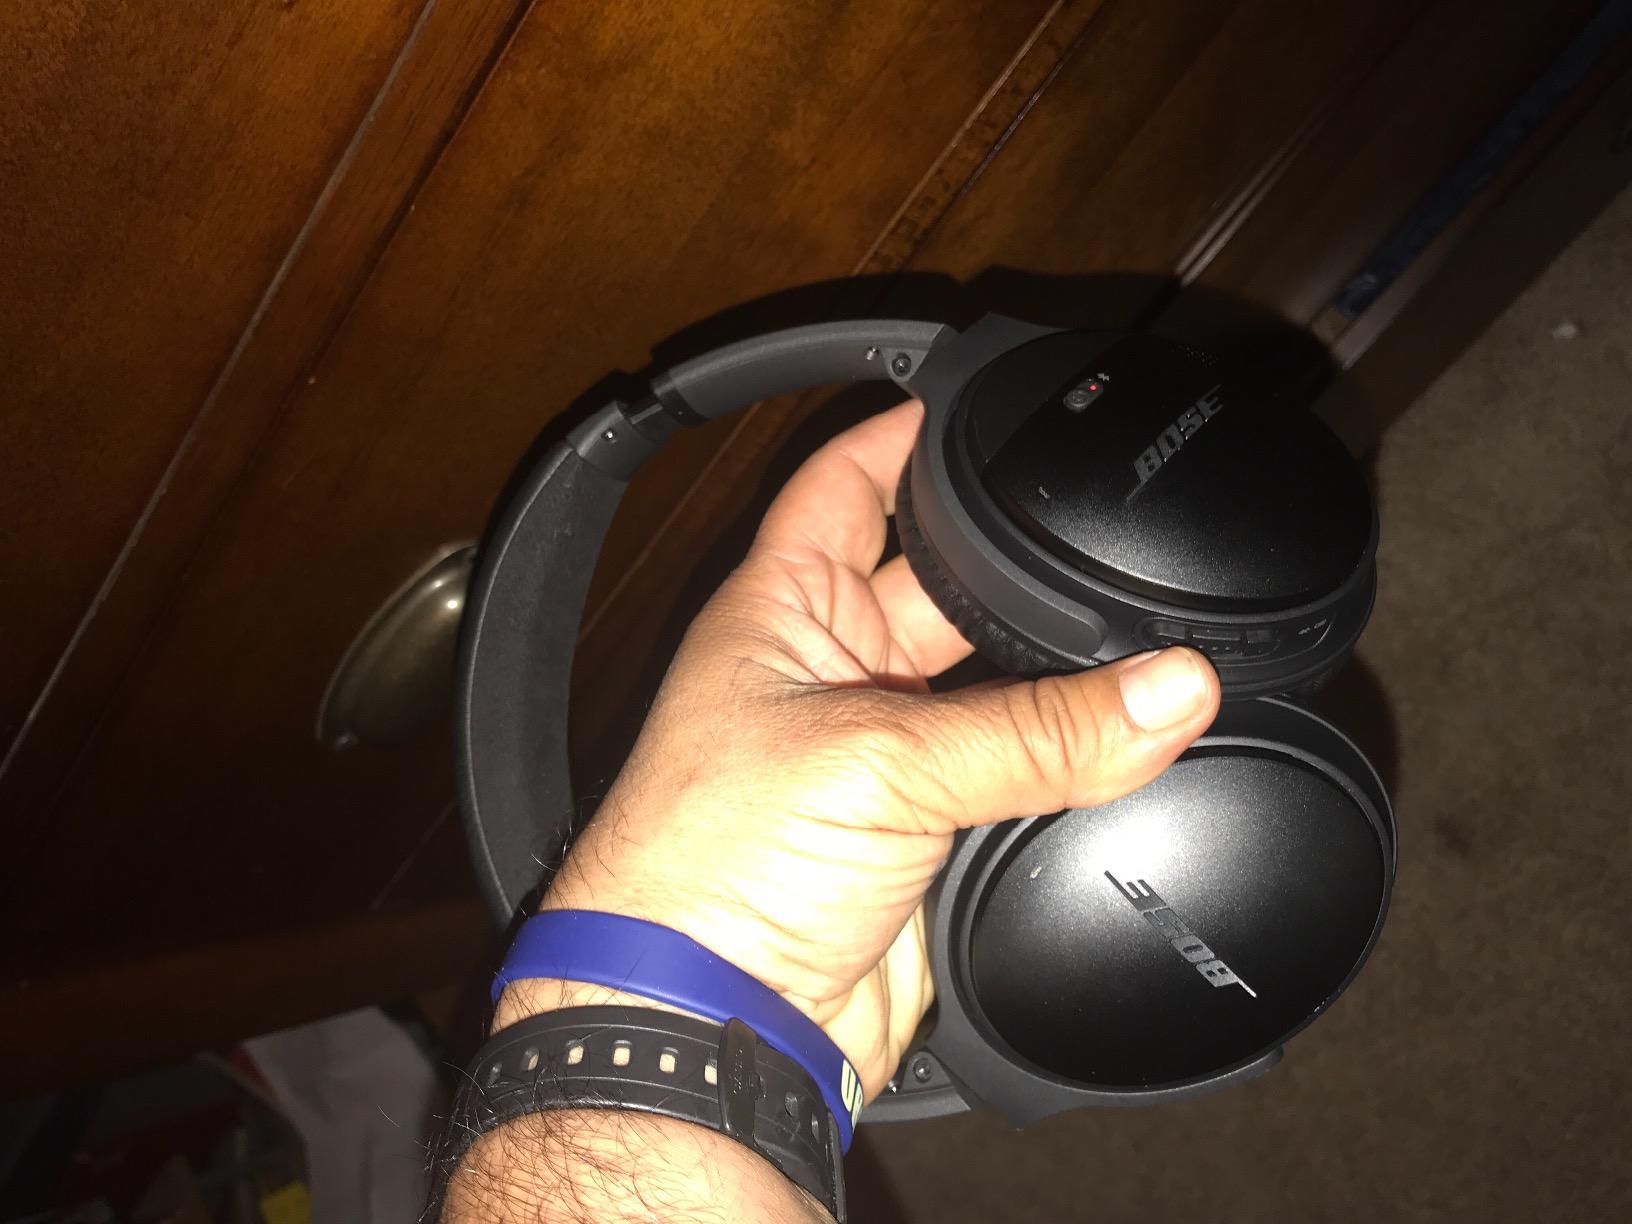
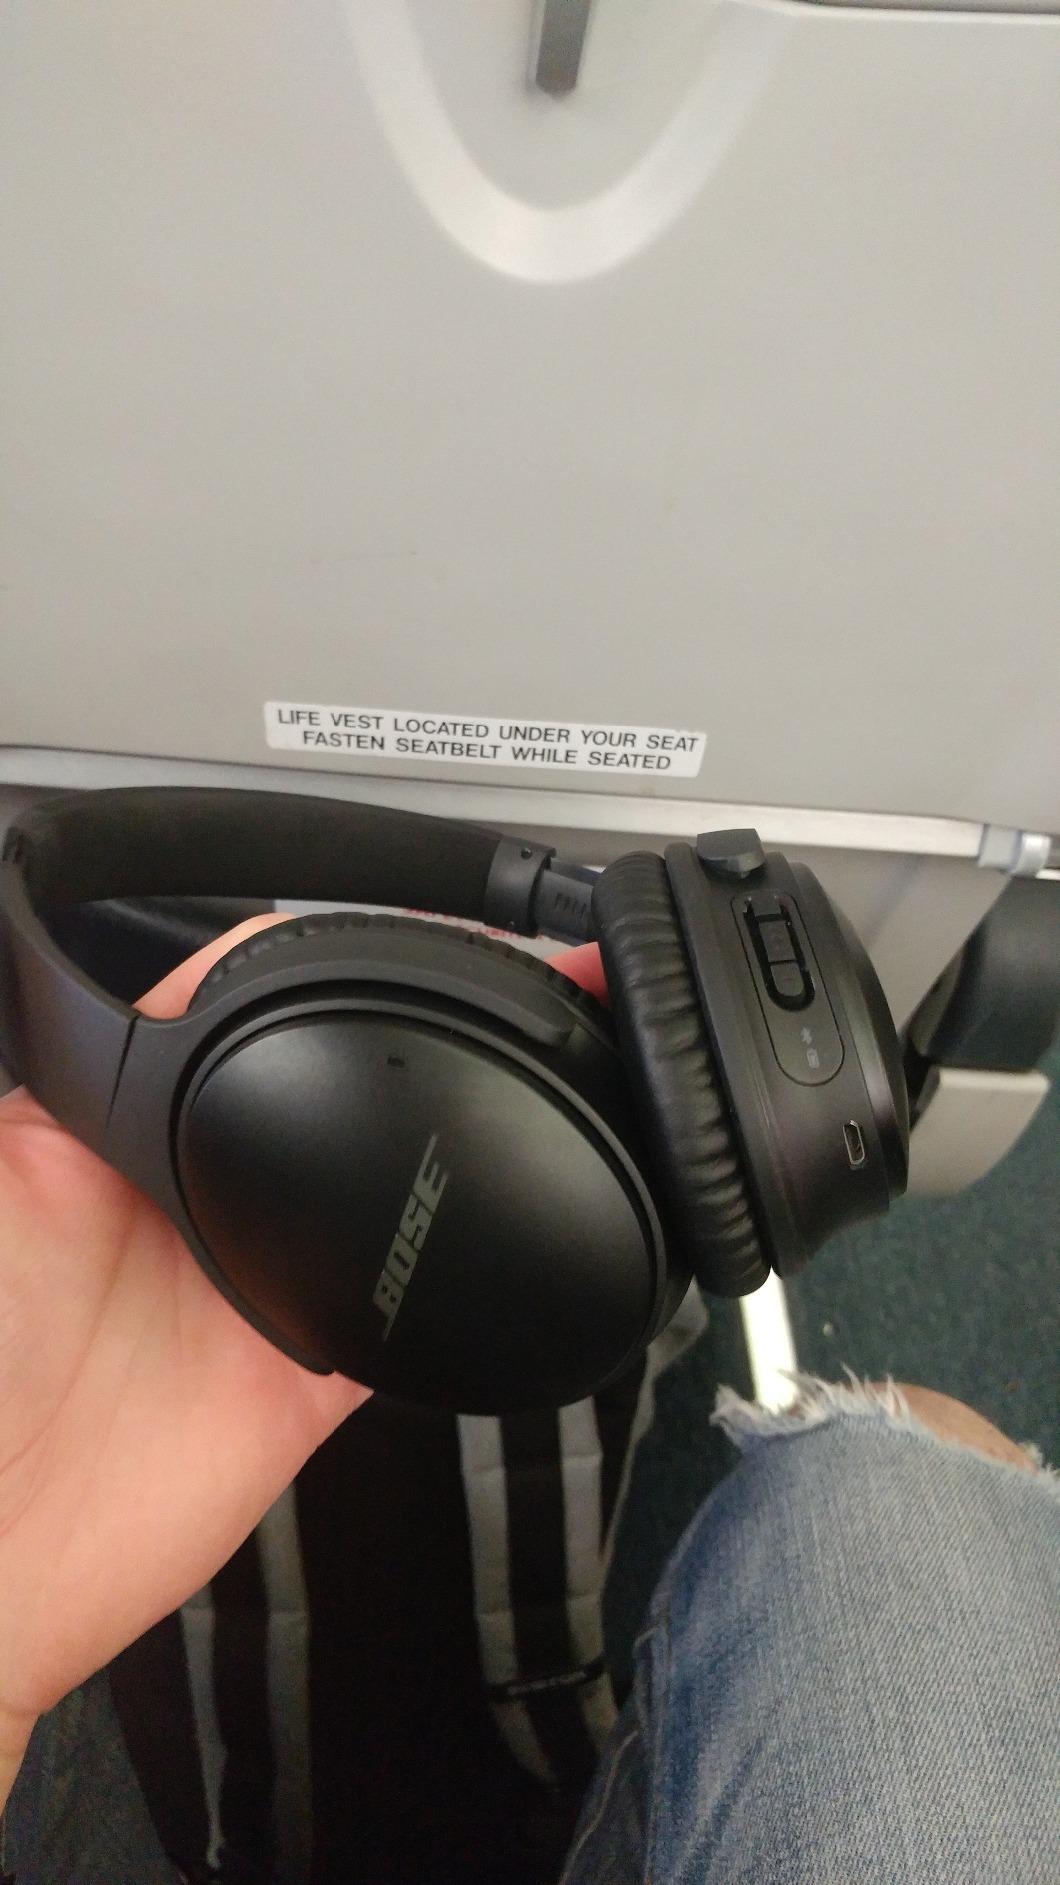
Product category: headphones
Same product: yes